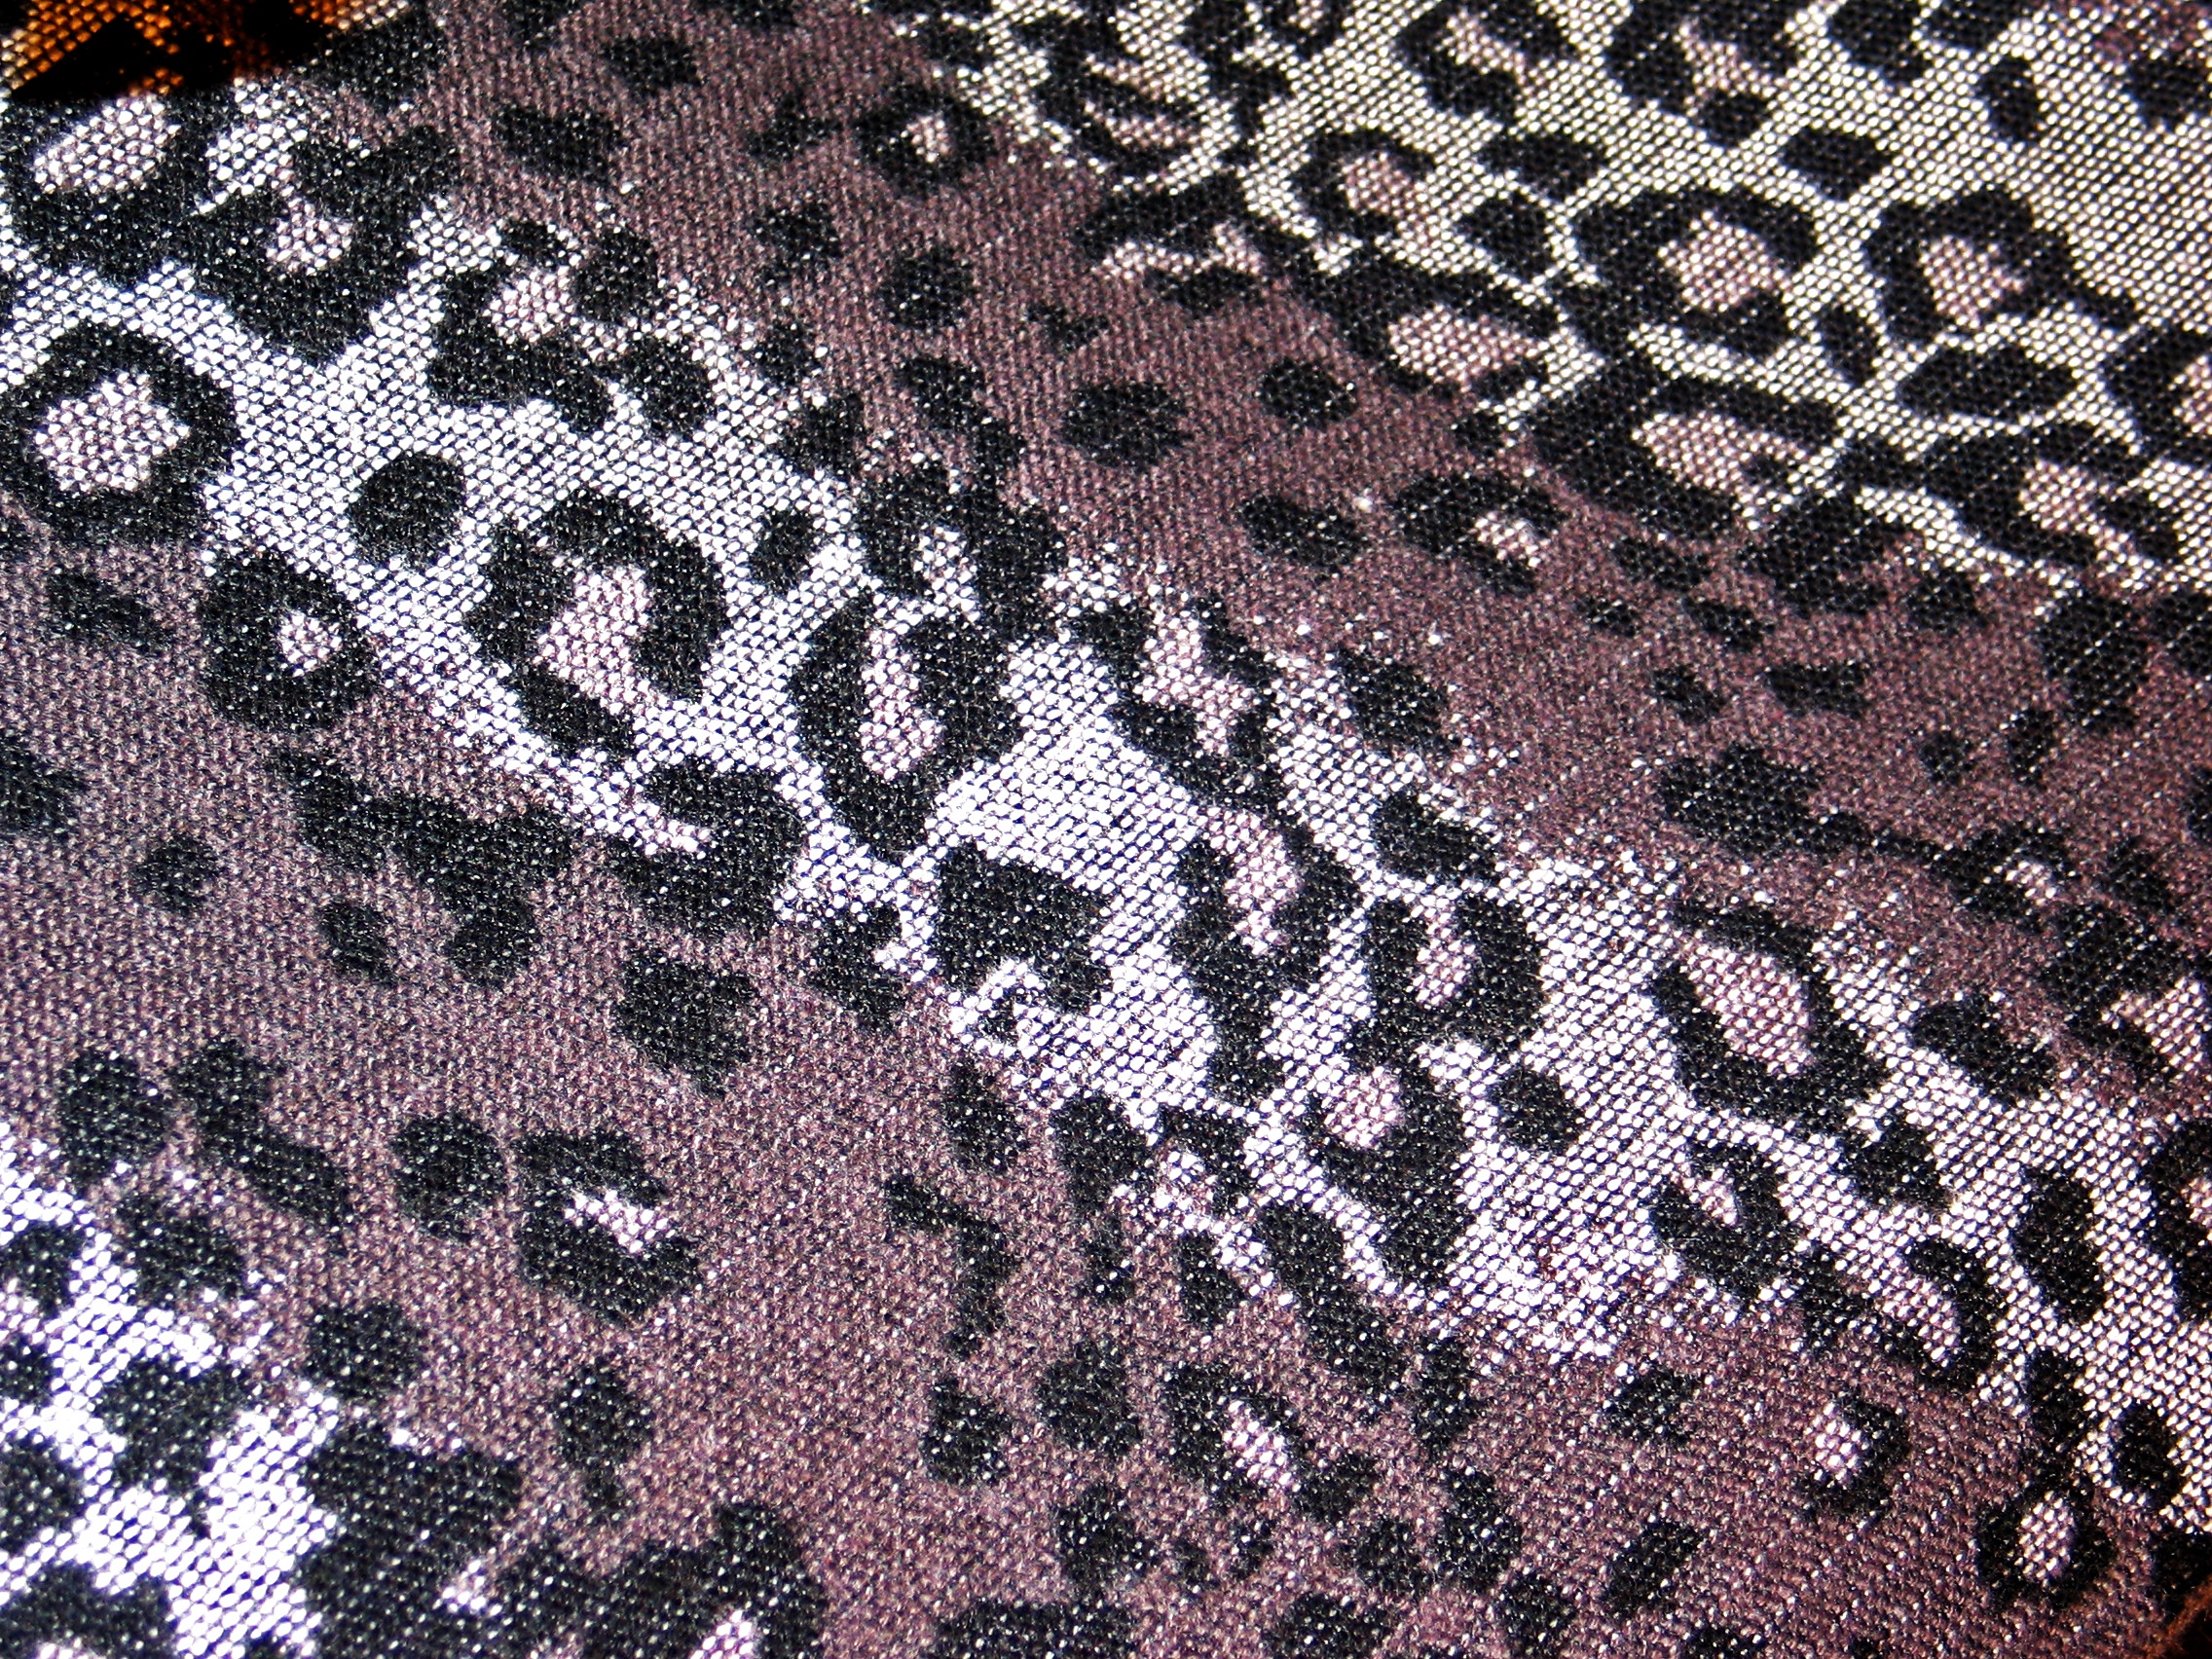
structure, texture, decoration, pattern, lace, fashion, clothing, shopping, cloth, decor, modern, wool, material, garment, fabric, crochet, knitting, textile, grey, art, background, design, buy, clothes, tissue, woven, retired, fashionable, department stores, fashion accessory, grey black, leoprint